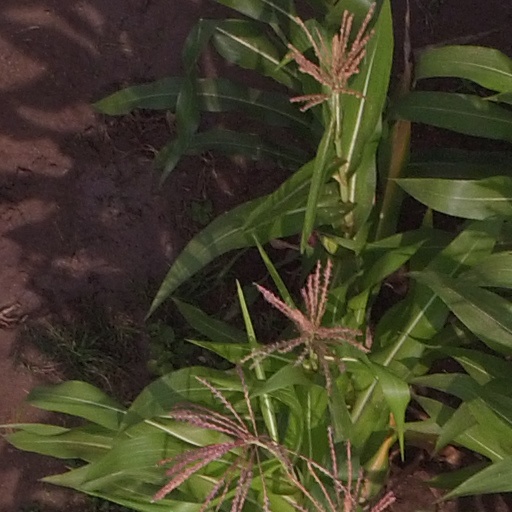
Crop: maize; corn